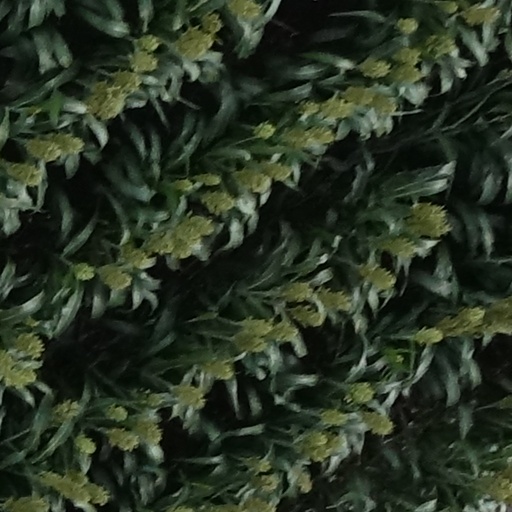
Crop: sorghum